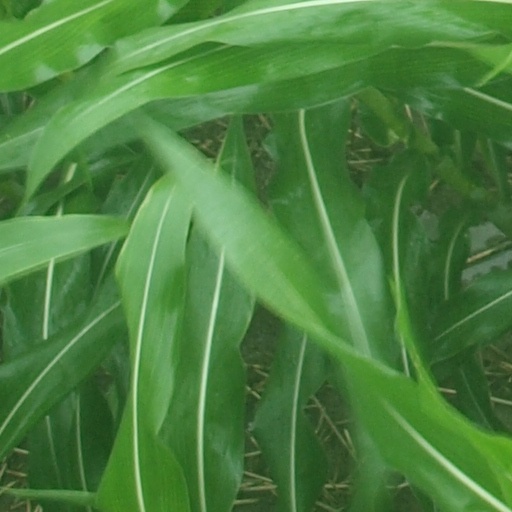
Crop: maize; corn